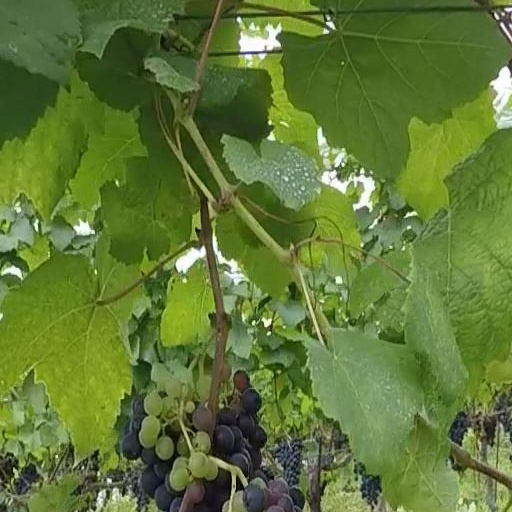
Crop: grape